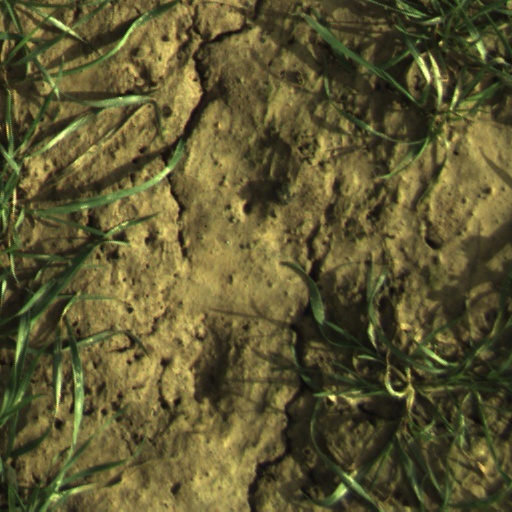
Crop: wheat